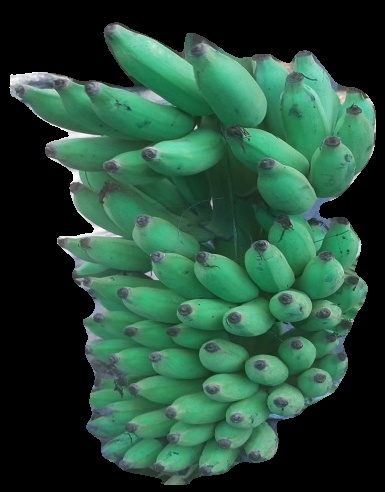
Variety: elakki-bale
Grade: grade2